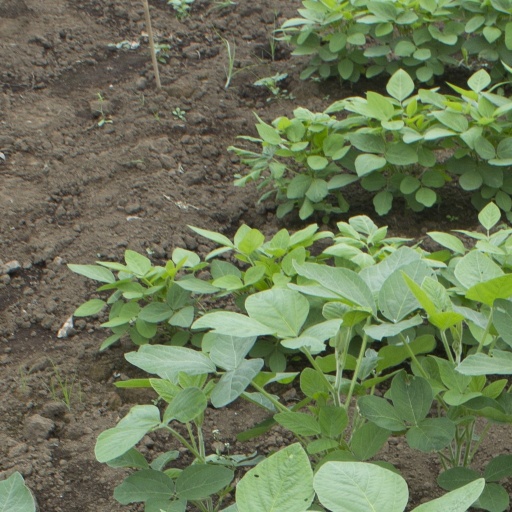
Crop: soybean